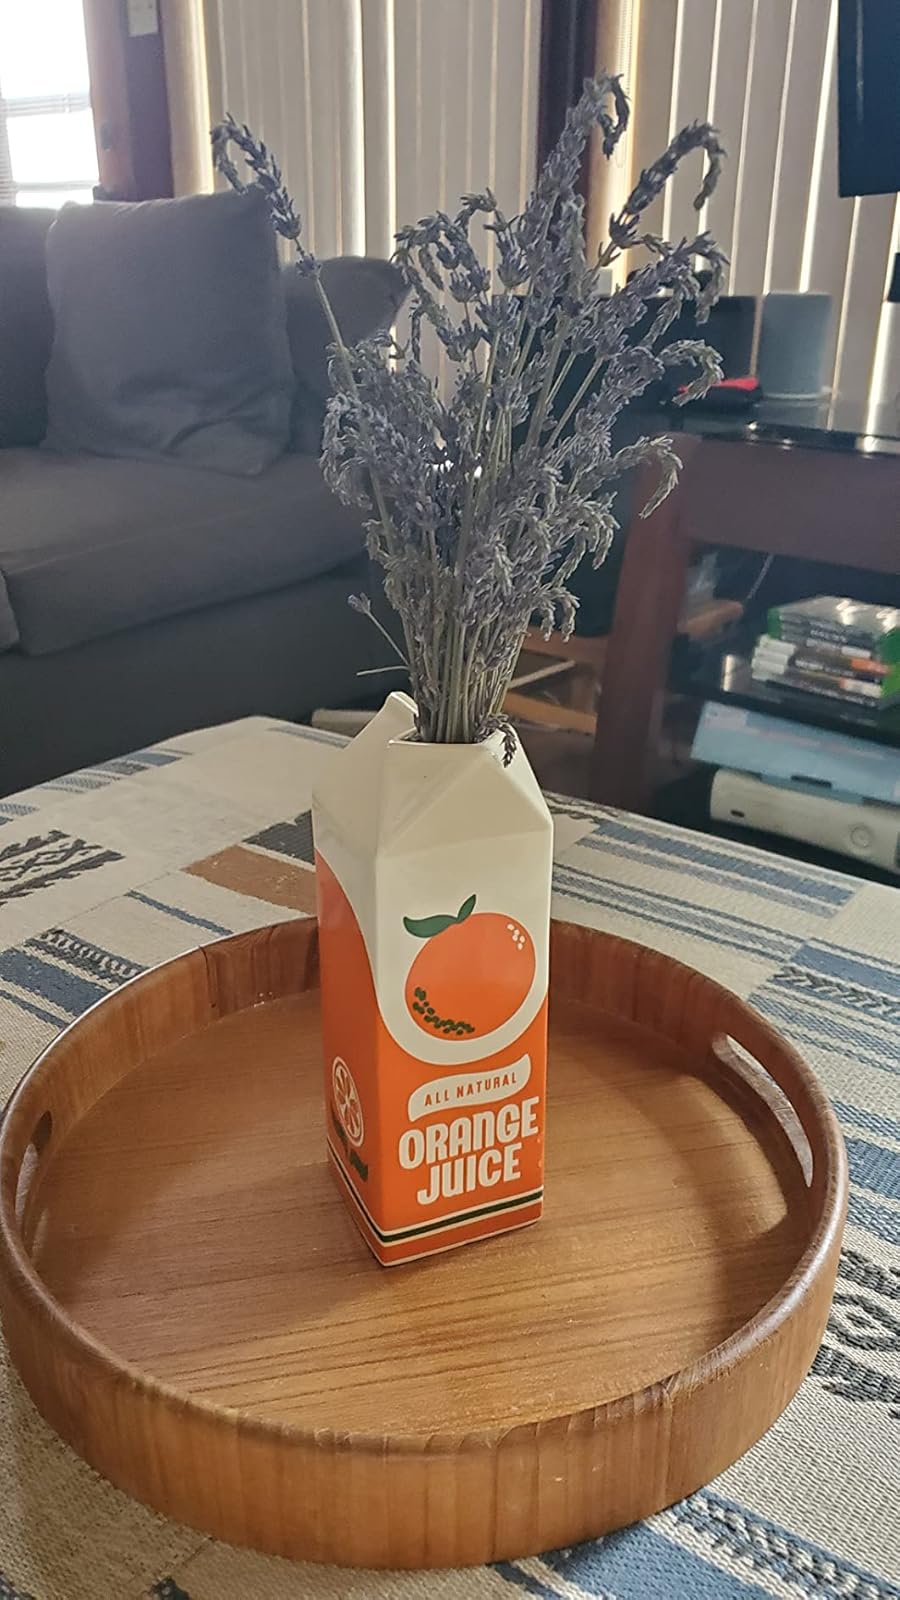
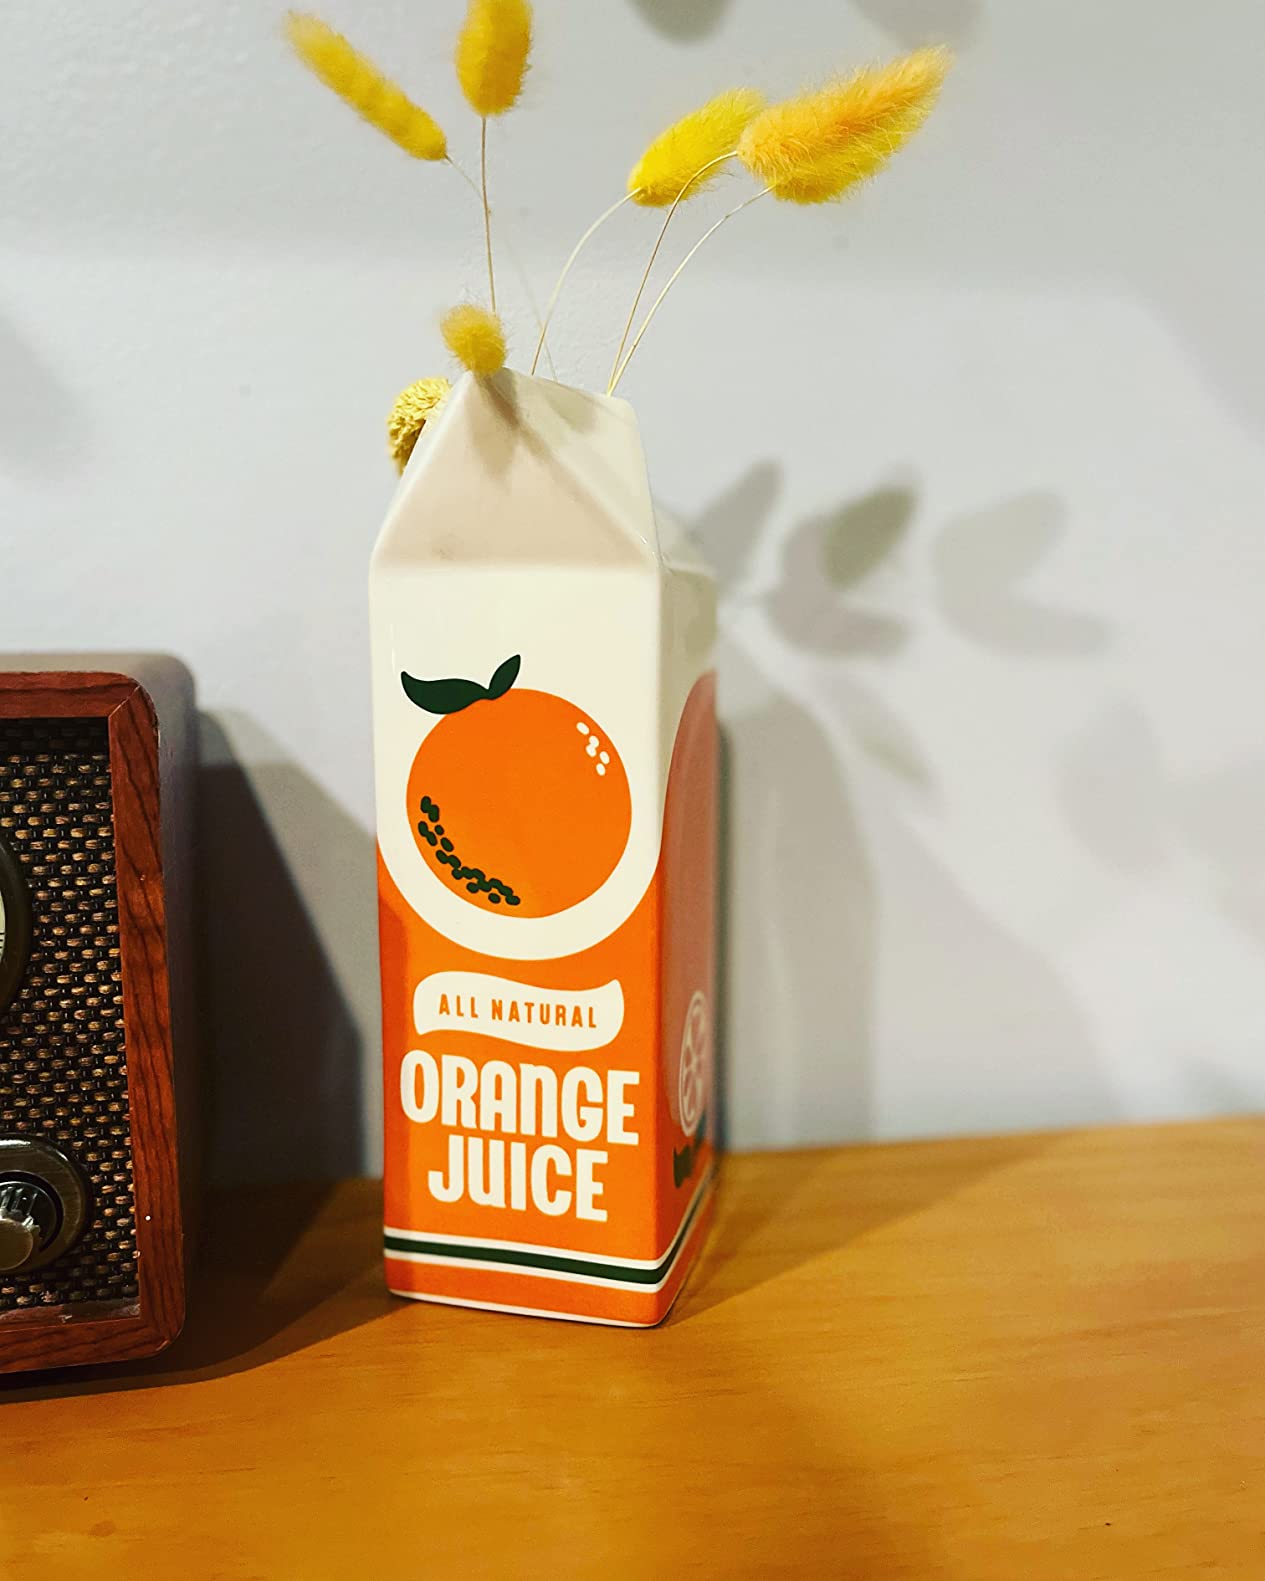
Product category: vase
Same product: yes